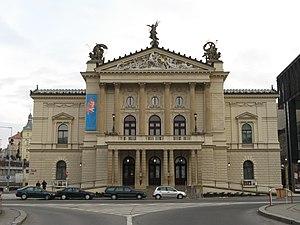
L’Opéra d’État de Prague est un opéra de 1041 places situé à Prague, en Tchéquie. Il abrite une troupe de ballet et d'opéra parmi les plus reconnues en Europe. À ne pas confondre avec le Théâtre des États de Prague.